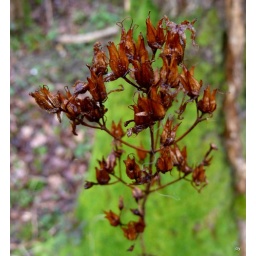
I loved the contrast of colours here. The rusty coloured seedheads just shone out against the green moss behind.